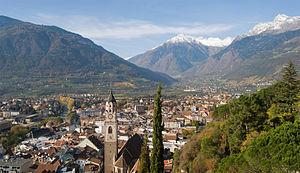
Mérano est une ville italienne d'environ 40 000 habitants située dans la province autonome de Bolzano dans la région du Trentin-Haut-Adige dans le nord-est de l'Italie.